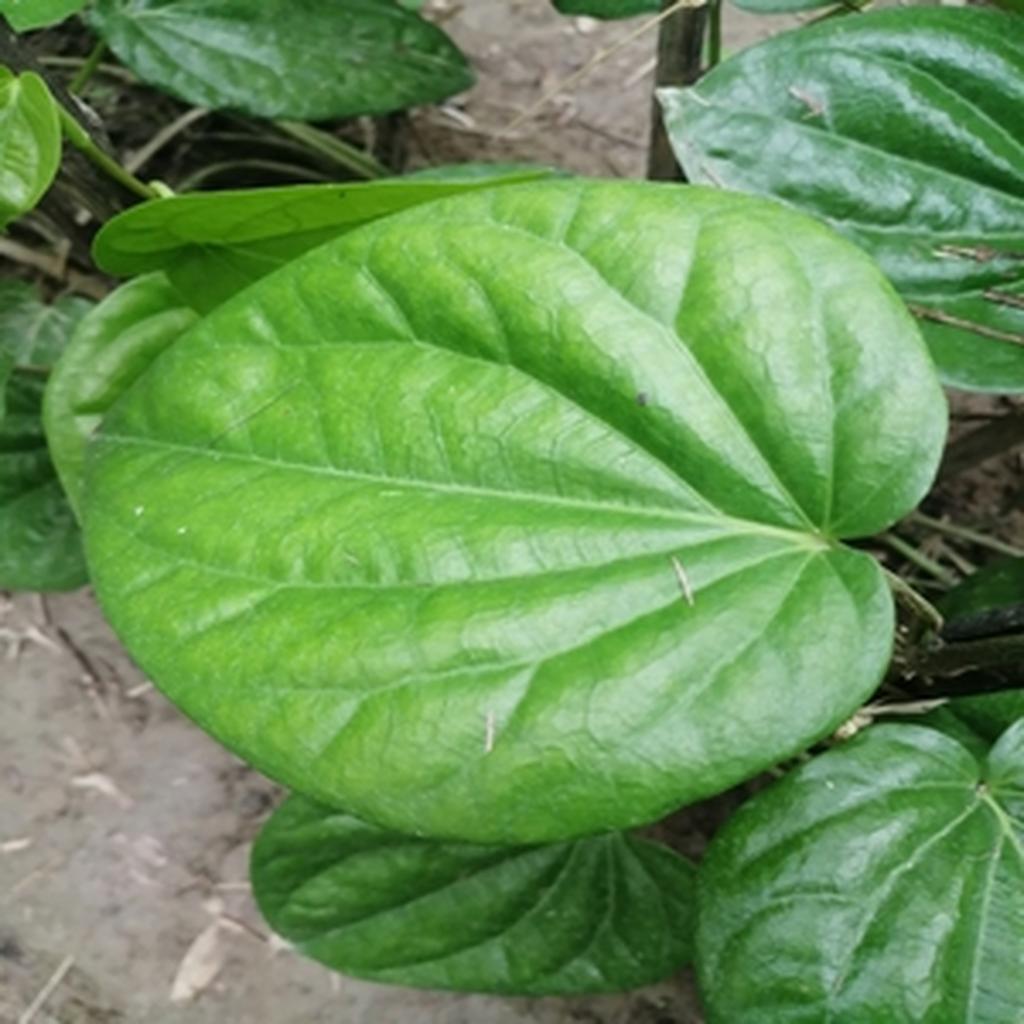
Label: Healthy_Leaf